Meleager Painter

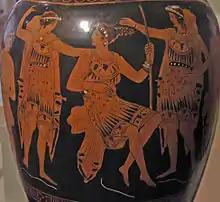
The Calydonian boar hunt on his name vase: Atalante seated, flanked by Meleagros and perhaps Tydeus, Nolan amphora, "circa" 300/375 BC. Athens, National Archaeological Museum

His conventional name is derived from several vases depicting hunters, including Atalante and her lover Meleagros. Colonette "kraters" and bell "kraters" by him normally bear Dionysiac motifs. Like other painters of his time, he liked to paint figures wearing oriental garb. The "tondos" inside his "kylikes" are often framed by wreaths. They mostly depict groups of deities or individual gods. The outsides of "kylikes" and the paintings on the backs of other vases by him are often of inferior quality.